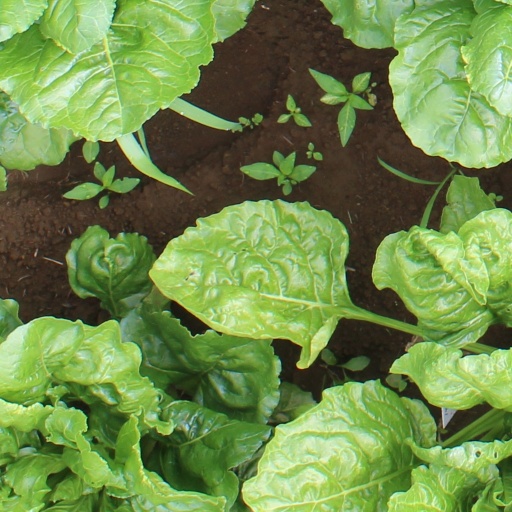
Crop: sugar beet